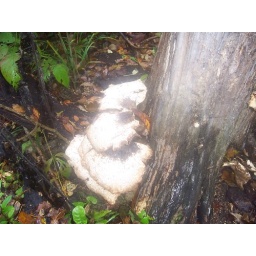
The large white type of fungus found on a tree in Area 2.